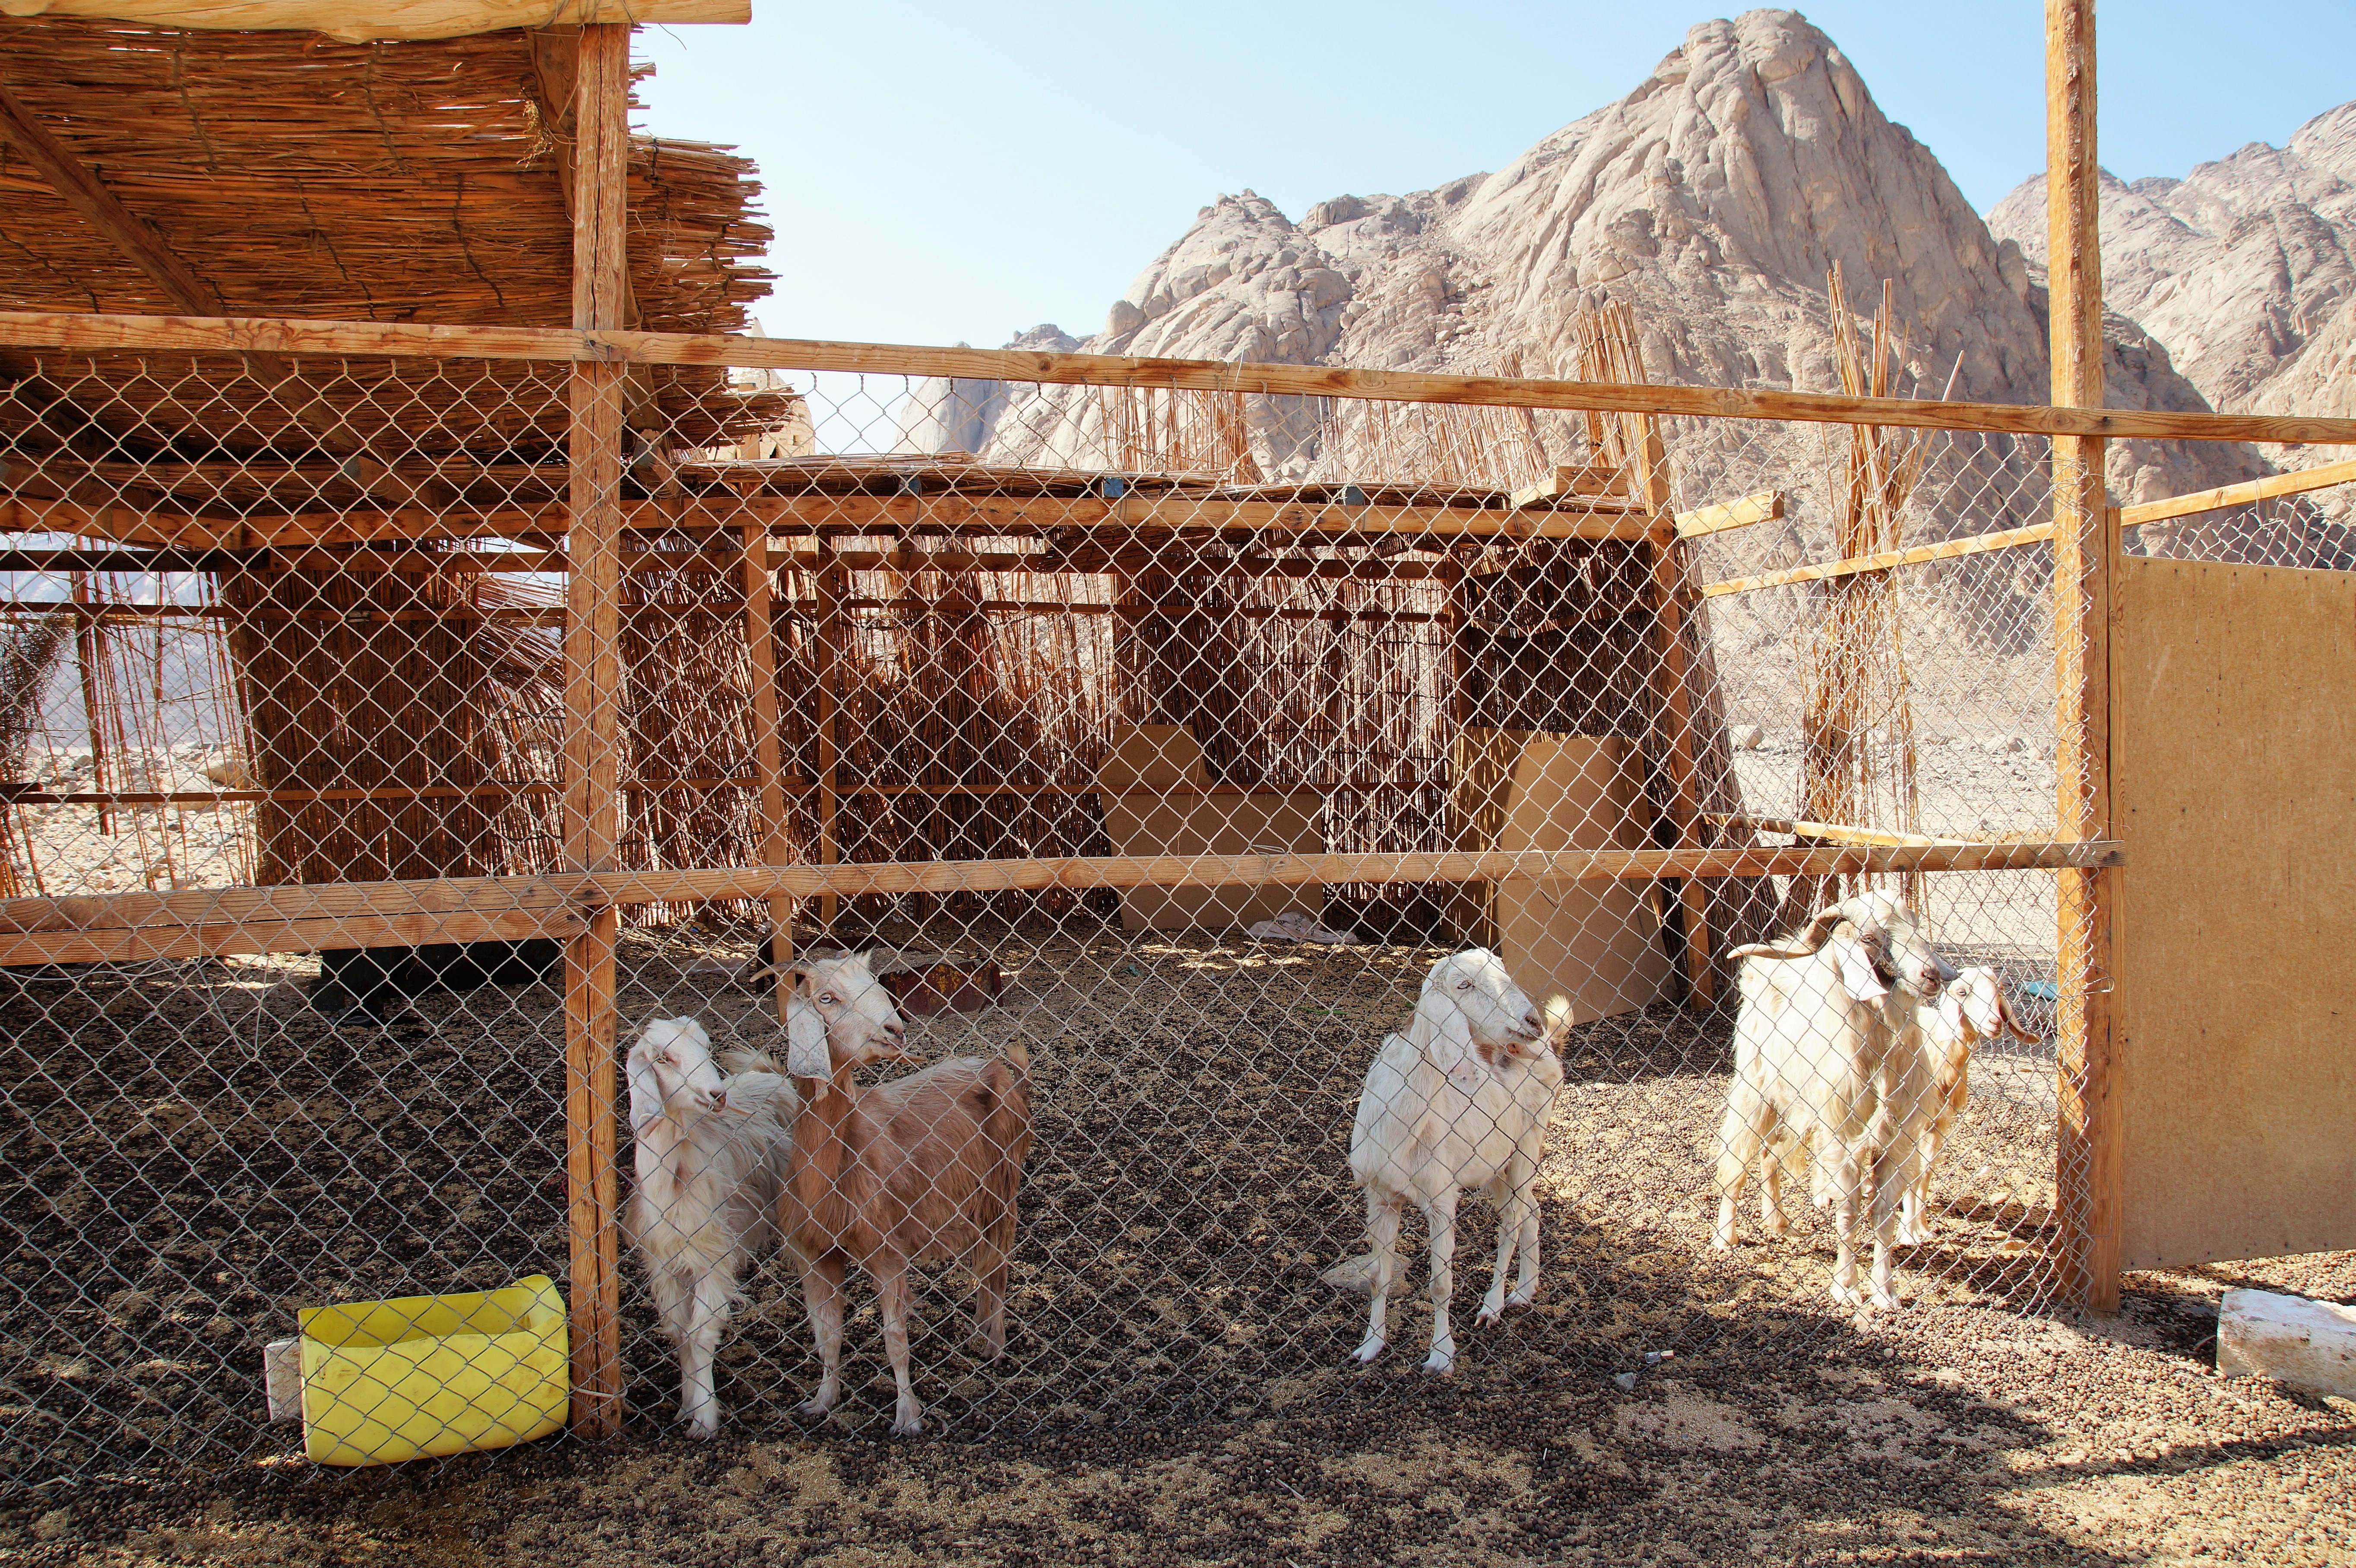
sand, farm, desert, pen, goat, pet, agriculture, heat, stable, egypt, goats, stall, breeding, animal shelter, outdoor structure, bedouin village